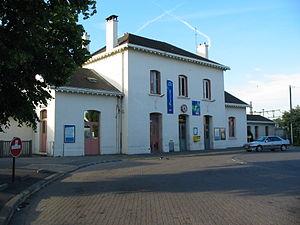
La gare de Massy - Palaiseau est une gare ferroviaire française de la ligne de Sceaux, située sur le territoire de la commune de Massy dans le département de l'Essonne en région Île-de-France.